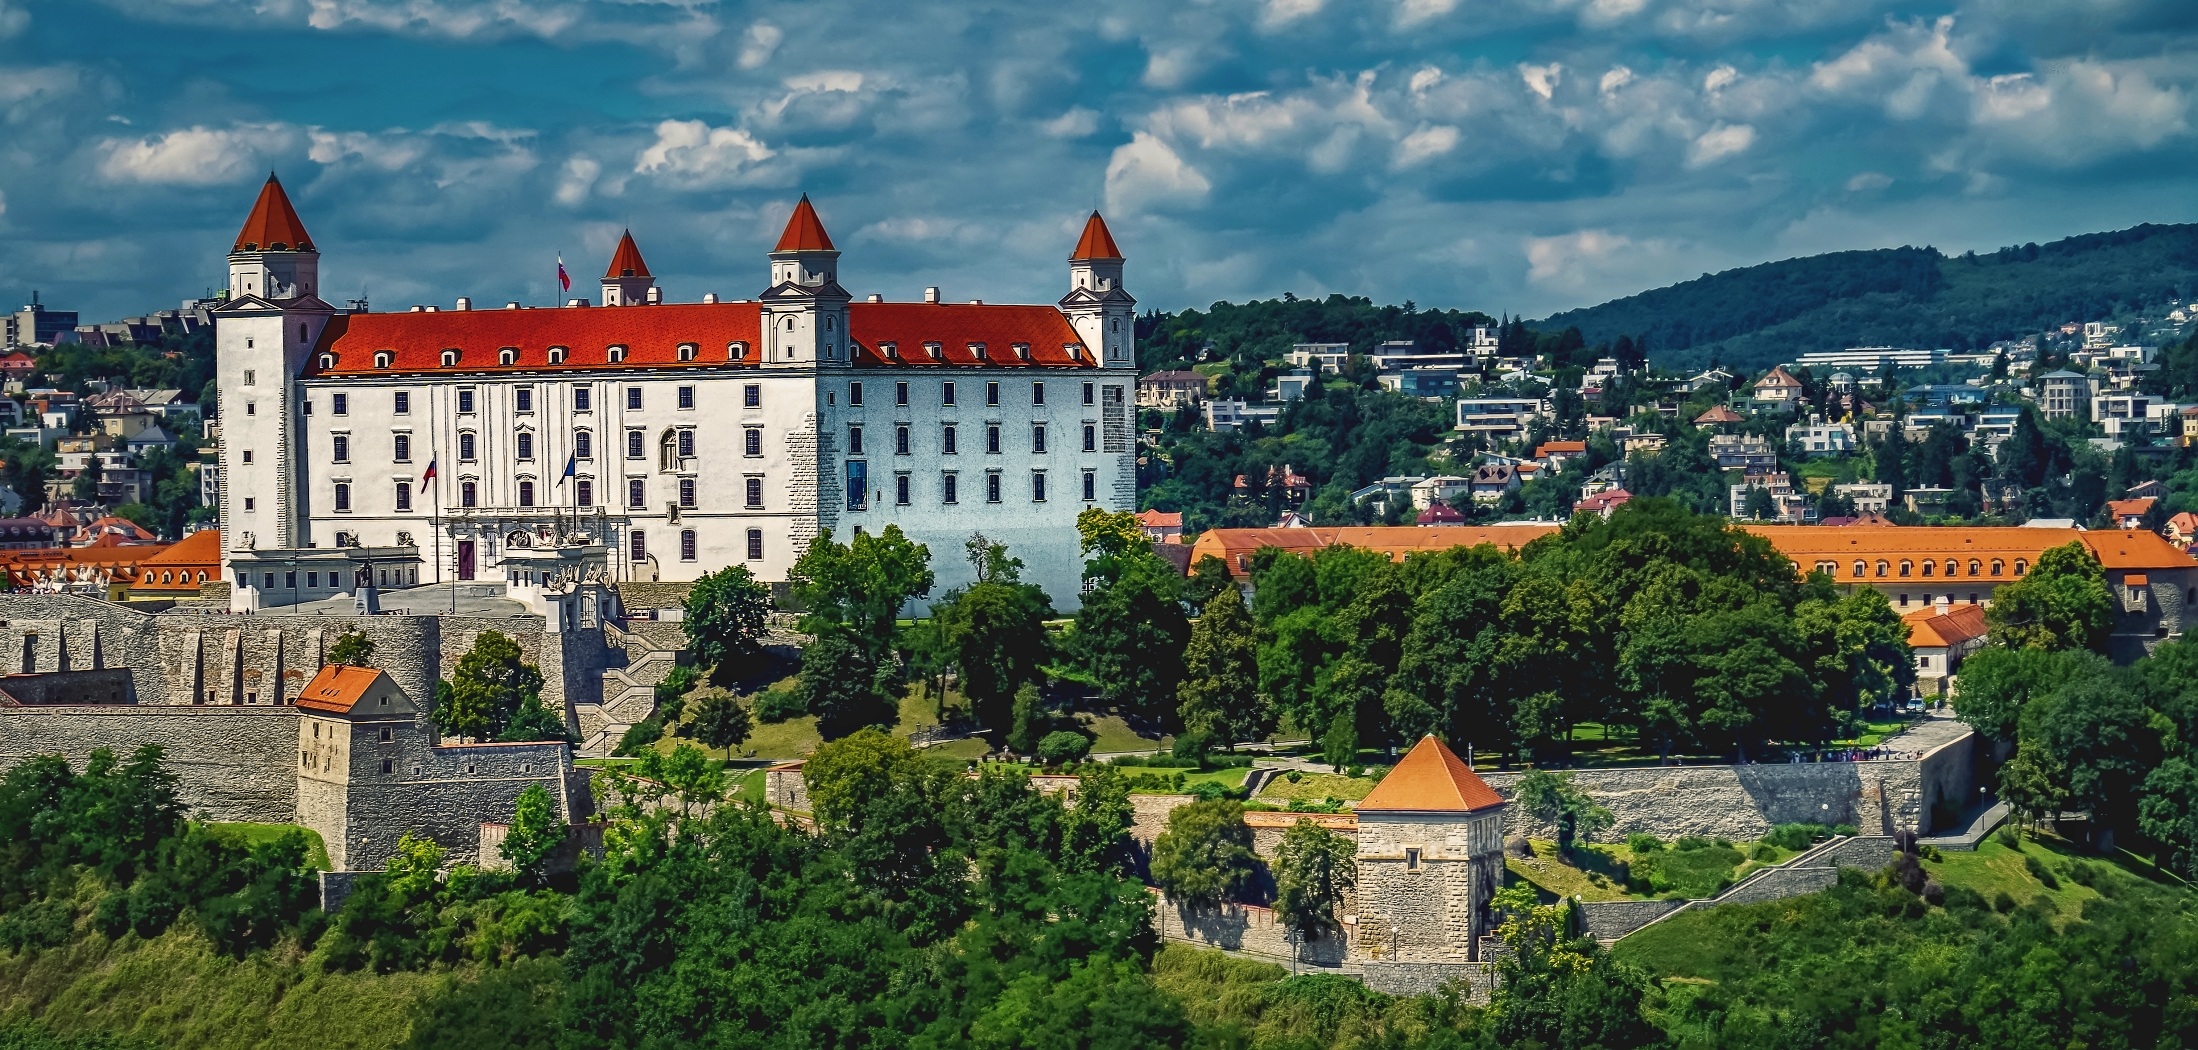
skyline, town, chateau, city, cityscape, panorama, castle, landmark, cathedral, tourism, monastery, estate, bratislava, slovakia, historic site, bratislava castle, human settlement, the capital city of